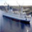
Label: ship